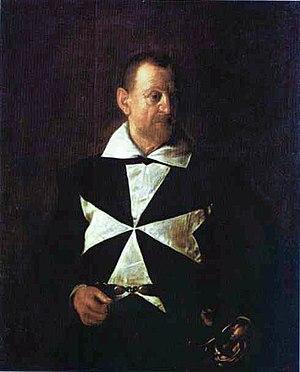
Cette page établit une liste des peintures de Michelangelo Merisi da Caravaggio, dit Caravage, peintre italien né le 29 septembre 1571 à Milan et mort le 18 juillet 1610 à Porto Ercole.
Le Portrait d'Alof de Wignacourt est un tableau de Caravage peint vers 1607 et conservé au musée du Louvre à Paris.
Le Cinquecento /ˌt͡ʃiŋkweˈt͡ʃɛnto/ est le XVIᵉ siècle italien, époque à laquelle survient la Haute Renaissance.
Antonio Martelli est un condottière italien de la famille florentine Martelli et chevalier de Malte depuis 1558.